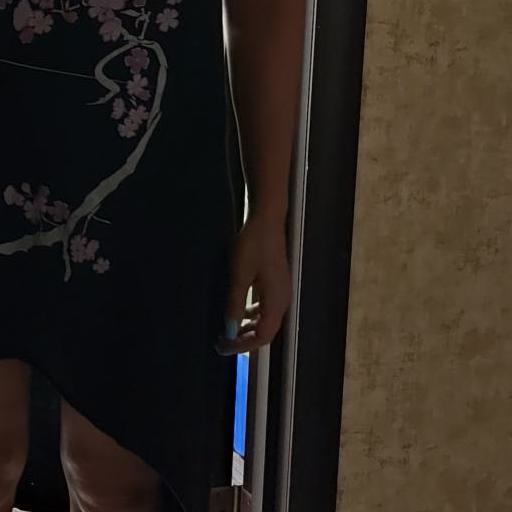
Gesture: no_gesture